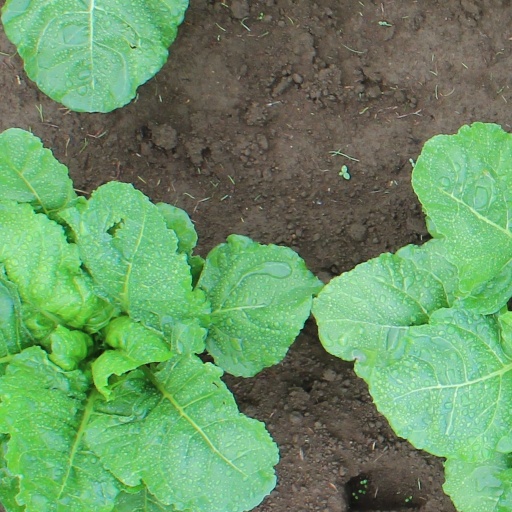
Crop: sugar beet